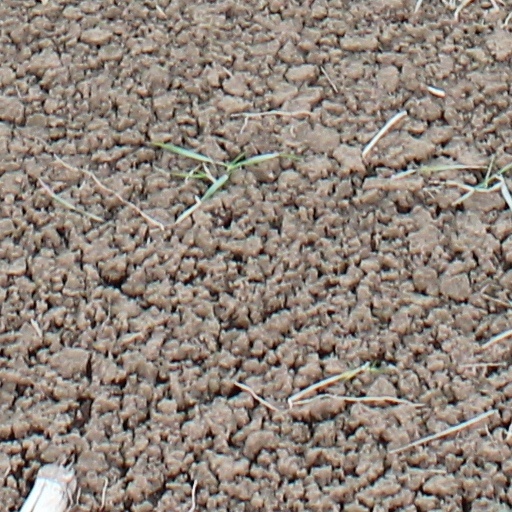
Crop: wheat